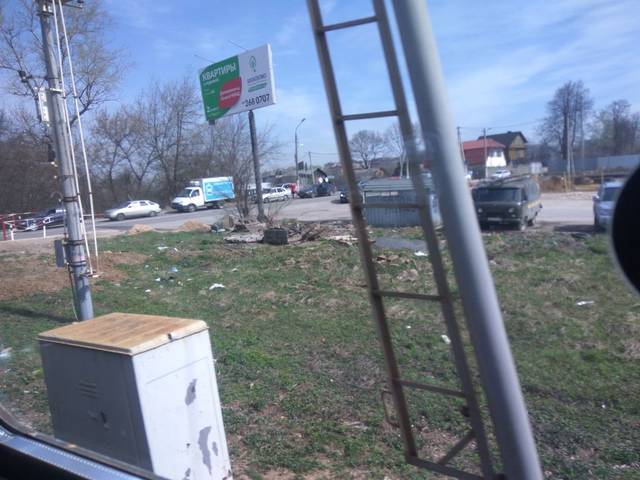
Region: Russia
Coordinates: 55.954, 37.511